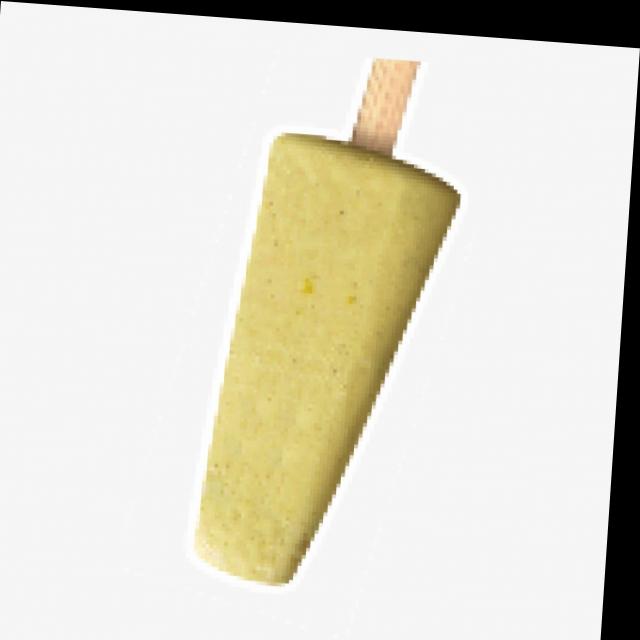
Dish: kulfi